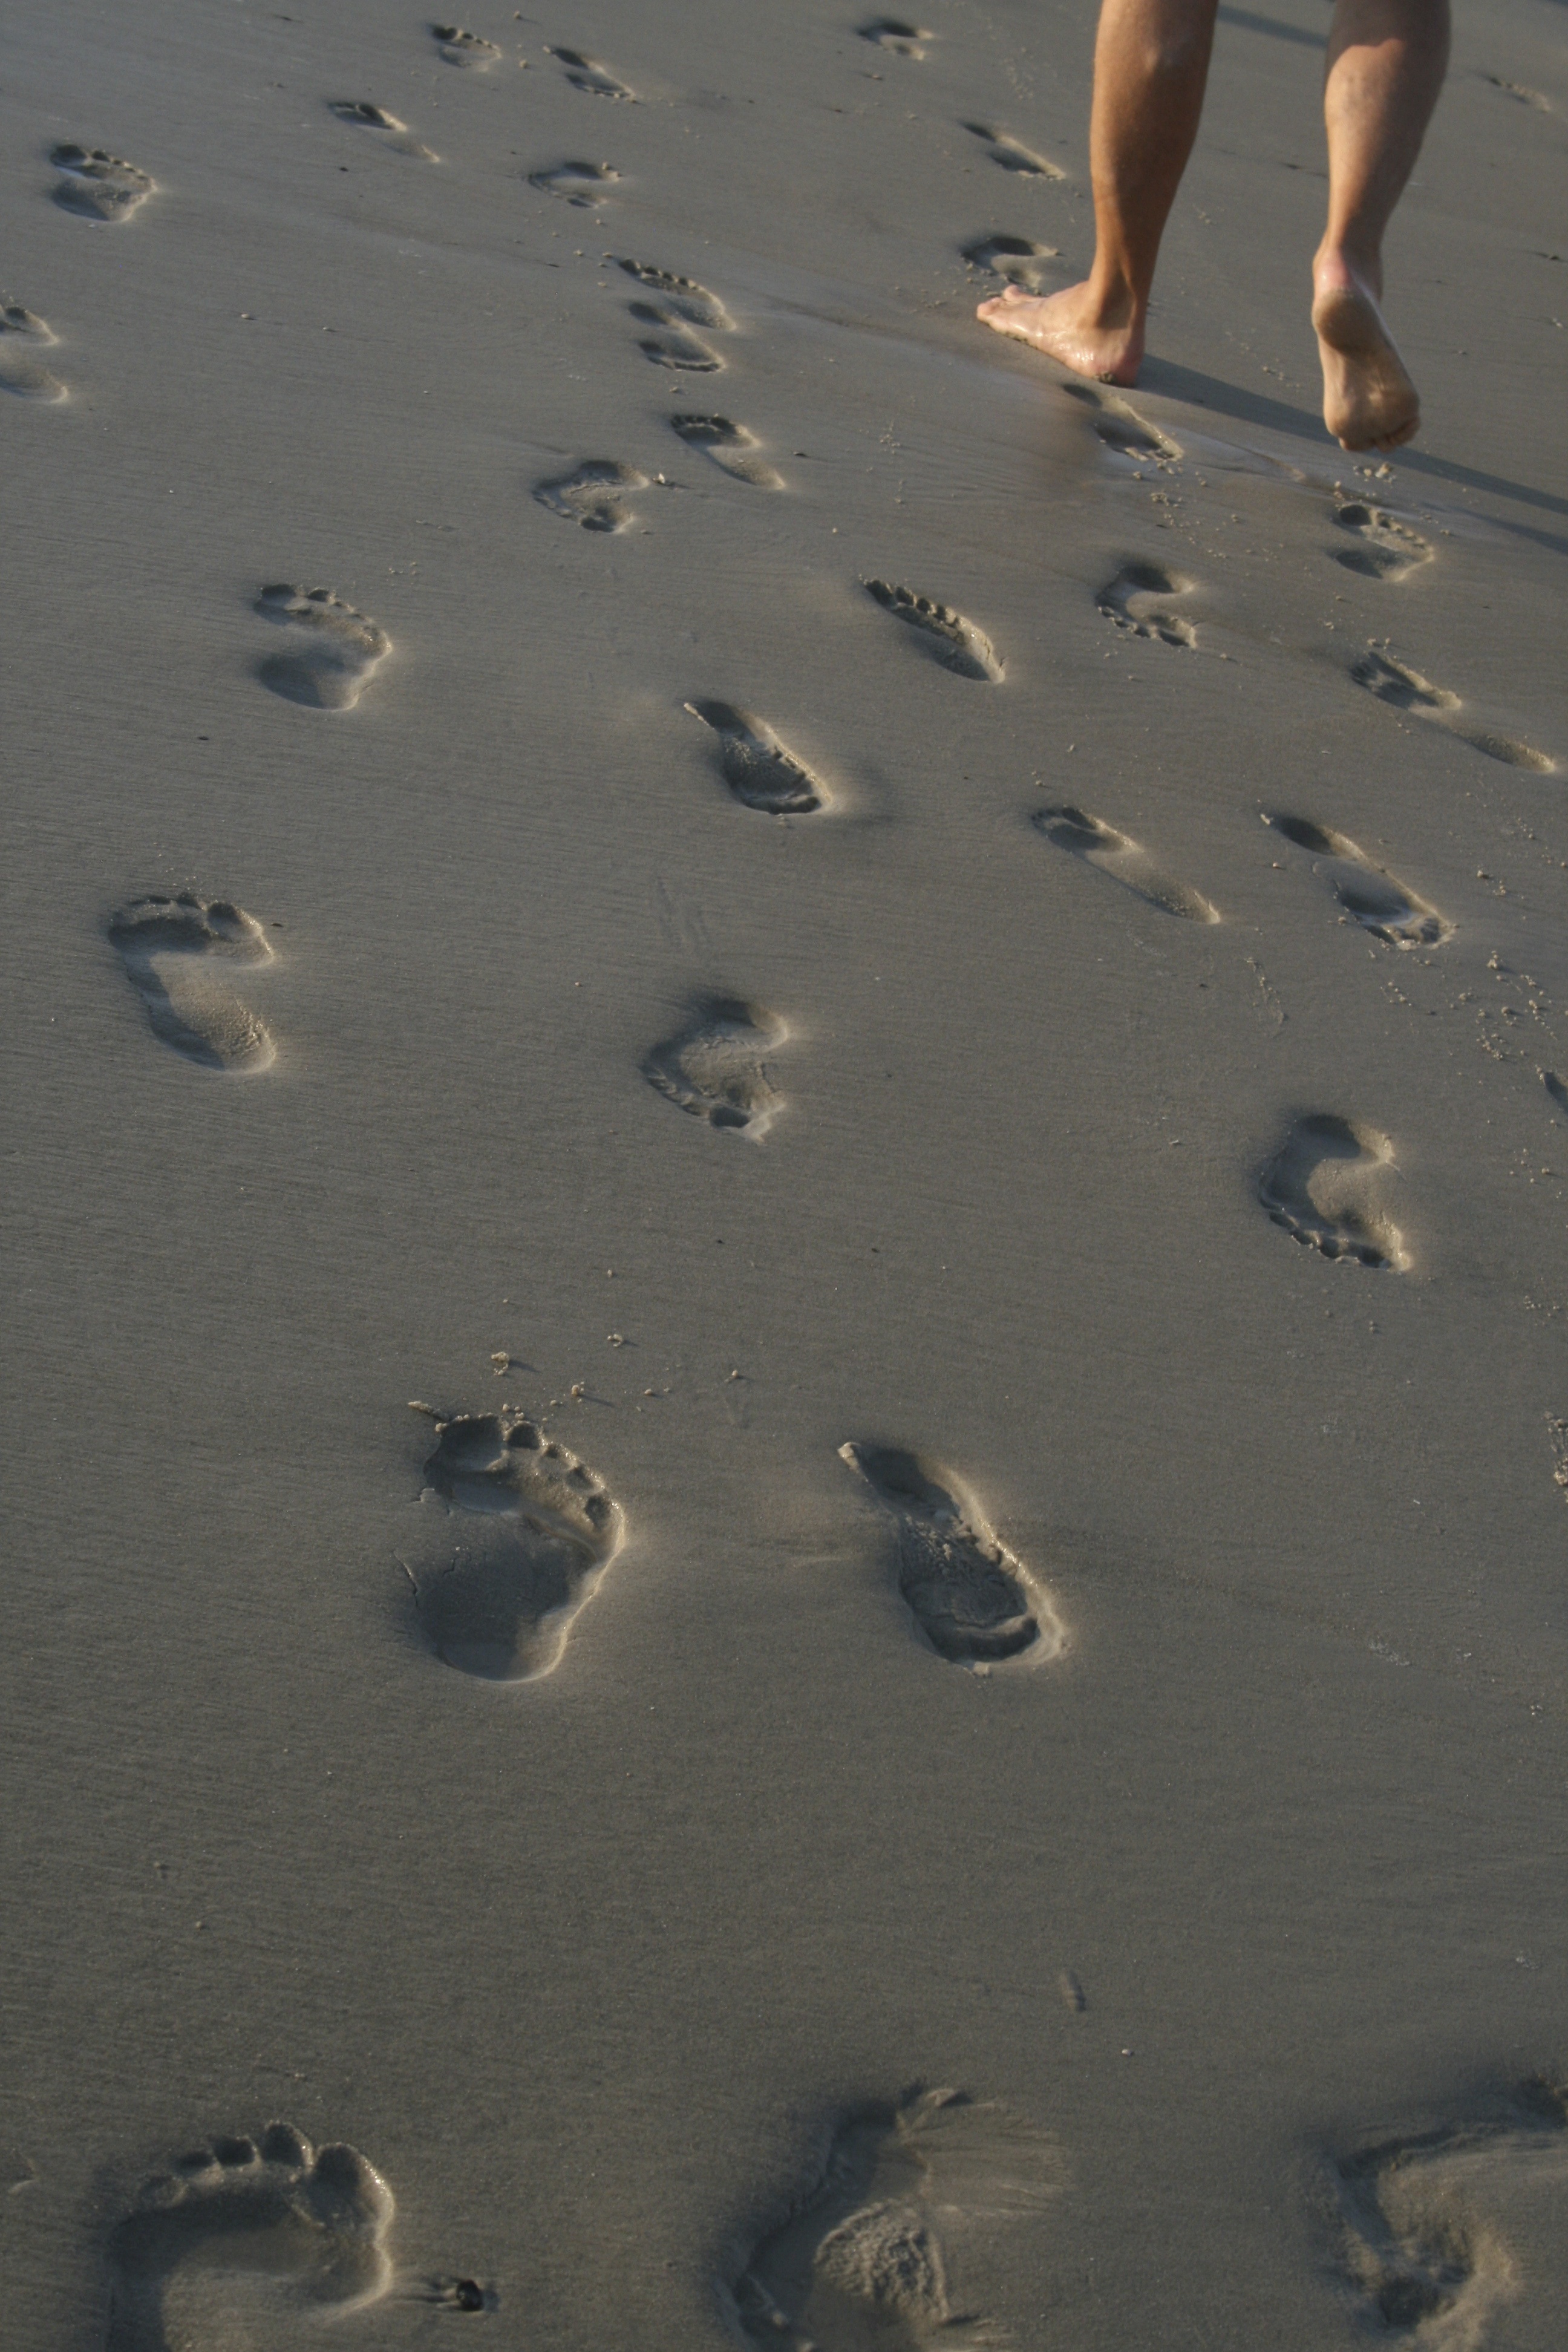
beach, sea, water, sand, wave, footprint, walk, reflection, foot, holiday, material, footprints, barefoot, holidays, north sea, footsteps, walk on the beach, mudflat